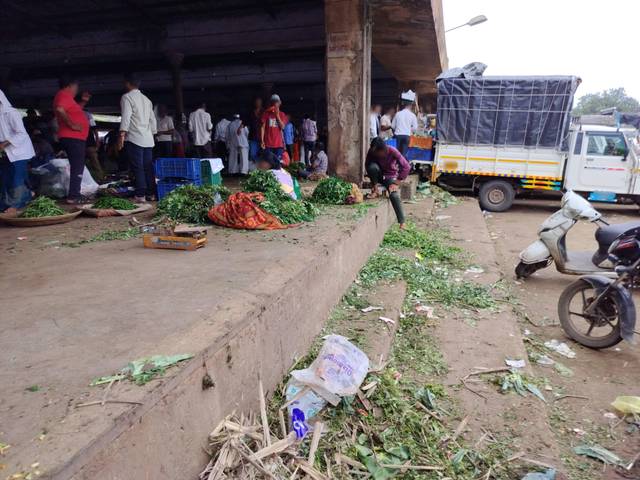
Region: India
Coordinates: 20.014, 73.795